Lake Bluff, Illinois

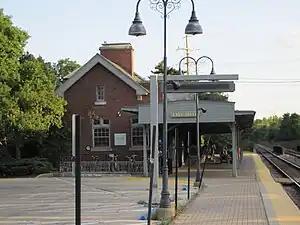
Lake Bluff Metra Station

Until its bankruptcy in 1962, the Chicago North Shore and Milwaukee electric interurban railroad between Chicago's "Loop" and Milwaukee had a stop in Lake Bluff. As of 2018, the Union Pacific Railroad (formerly the Chicago & North Western Railway and later the Chicago and North Western Transportation Company) still runs through Lake Bluff. This line, part of Chicago's Metra commuter rail agency, provides access to Chicago through Ogilvie Station and to Kenosha, Wisconsin (but no longer to Racine and Milwaukee as did the Milwaukee Division of the "Northwestern" in earlier times).